Noël Le Maresquier

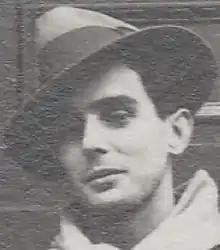
Noël Le Maresquier

Noël Le Maresquier (6 August 1903 – 20 October 1982) was a French architect and one of the most prominent postwar architects of France.